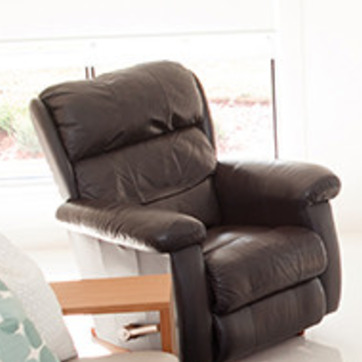
Material: leather